Lavender (color)

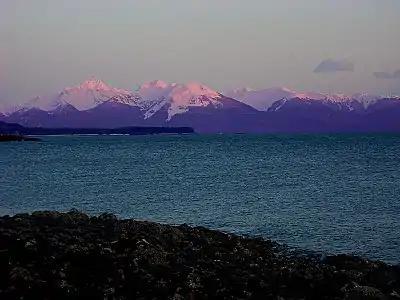
Mountain view at Auke Bay, Alaska, showing distinctive purple tinges

Though the color of natural amethyst varies from purple to yellow, the amethyst color referred to here is the moderate purple color most commonly associated with amethyst stones. There is disagreement as to the cause of the purple color of the amethyst stone. Some believe that the color is due to the presence of manganese, while others have suggested that the amethyst color could be from ferric thiocyanate or sulfur found in amethyst stones.